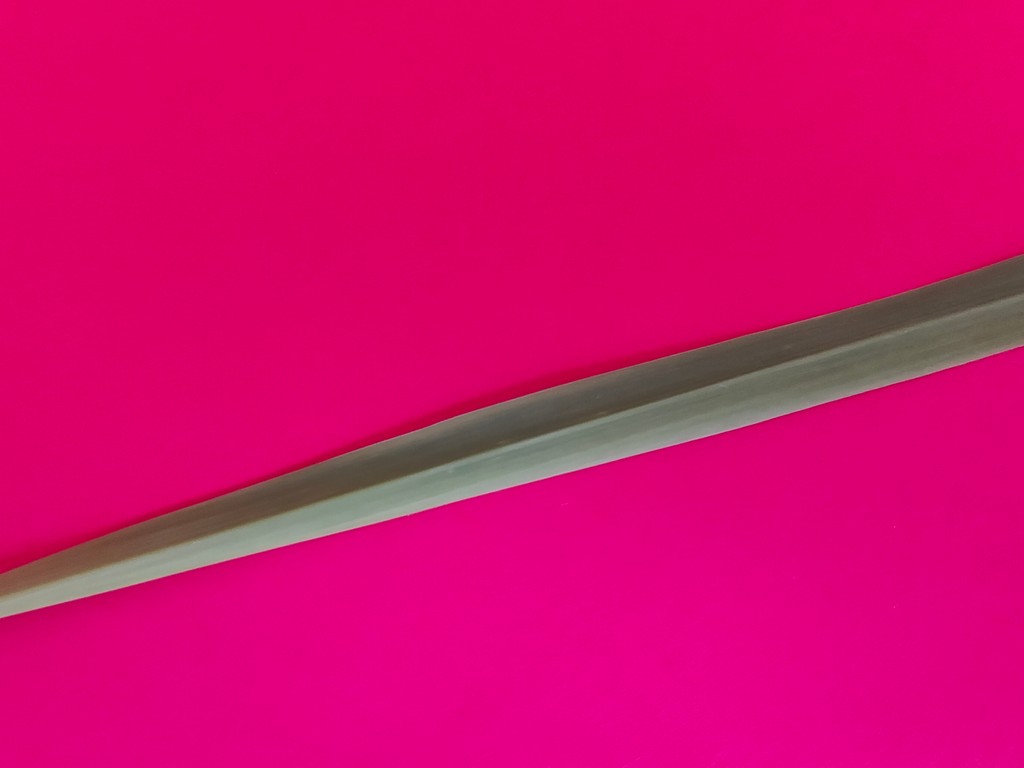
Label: Healthy